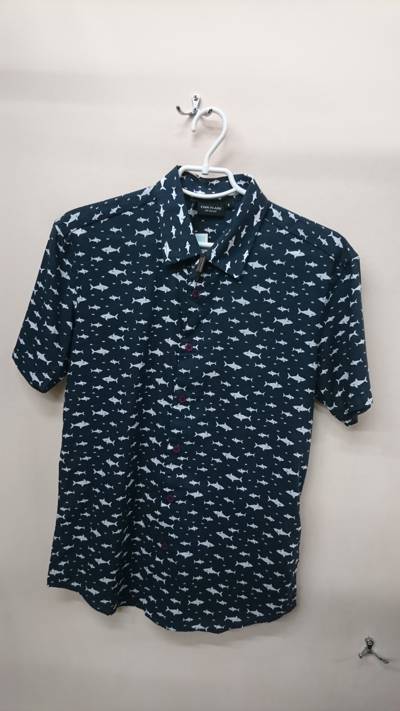
Waste category: clothes